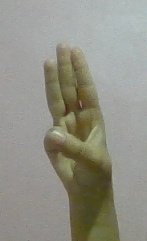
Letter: thaa